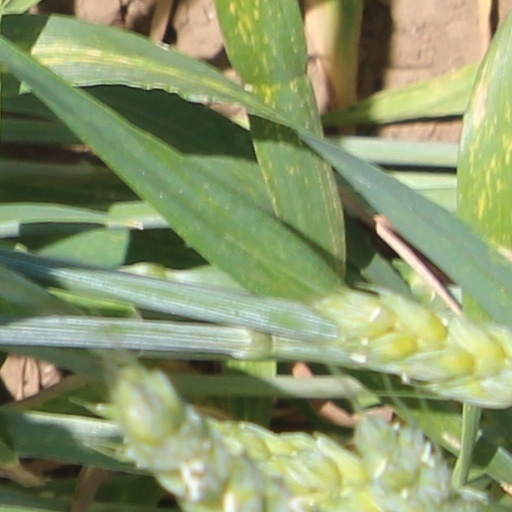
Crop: wheat